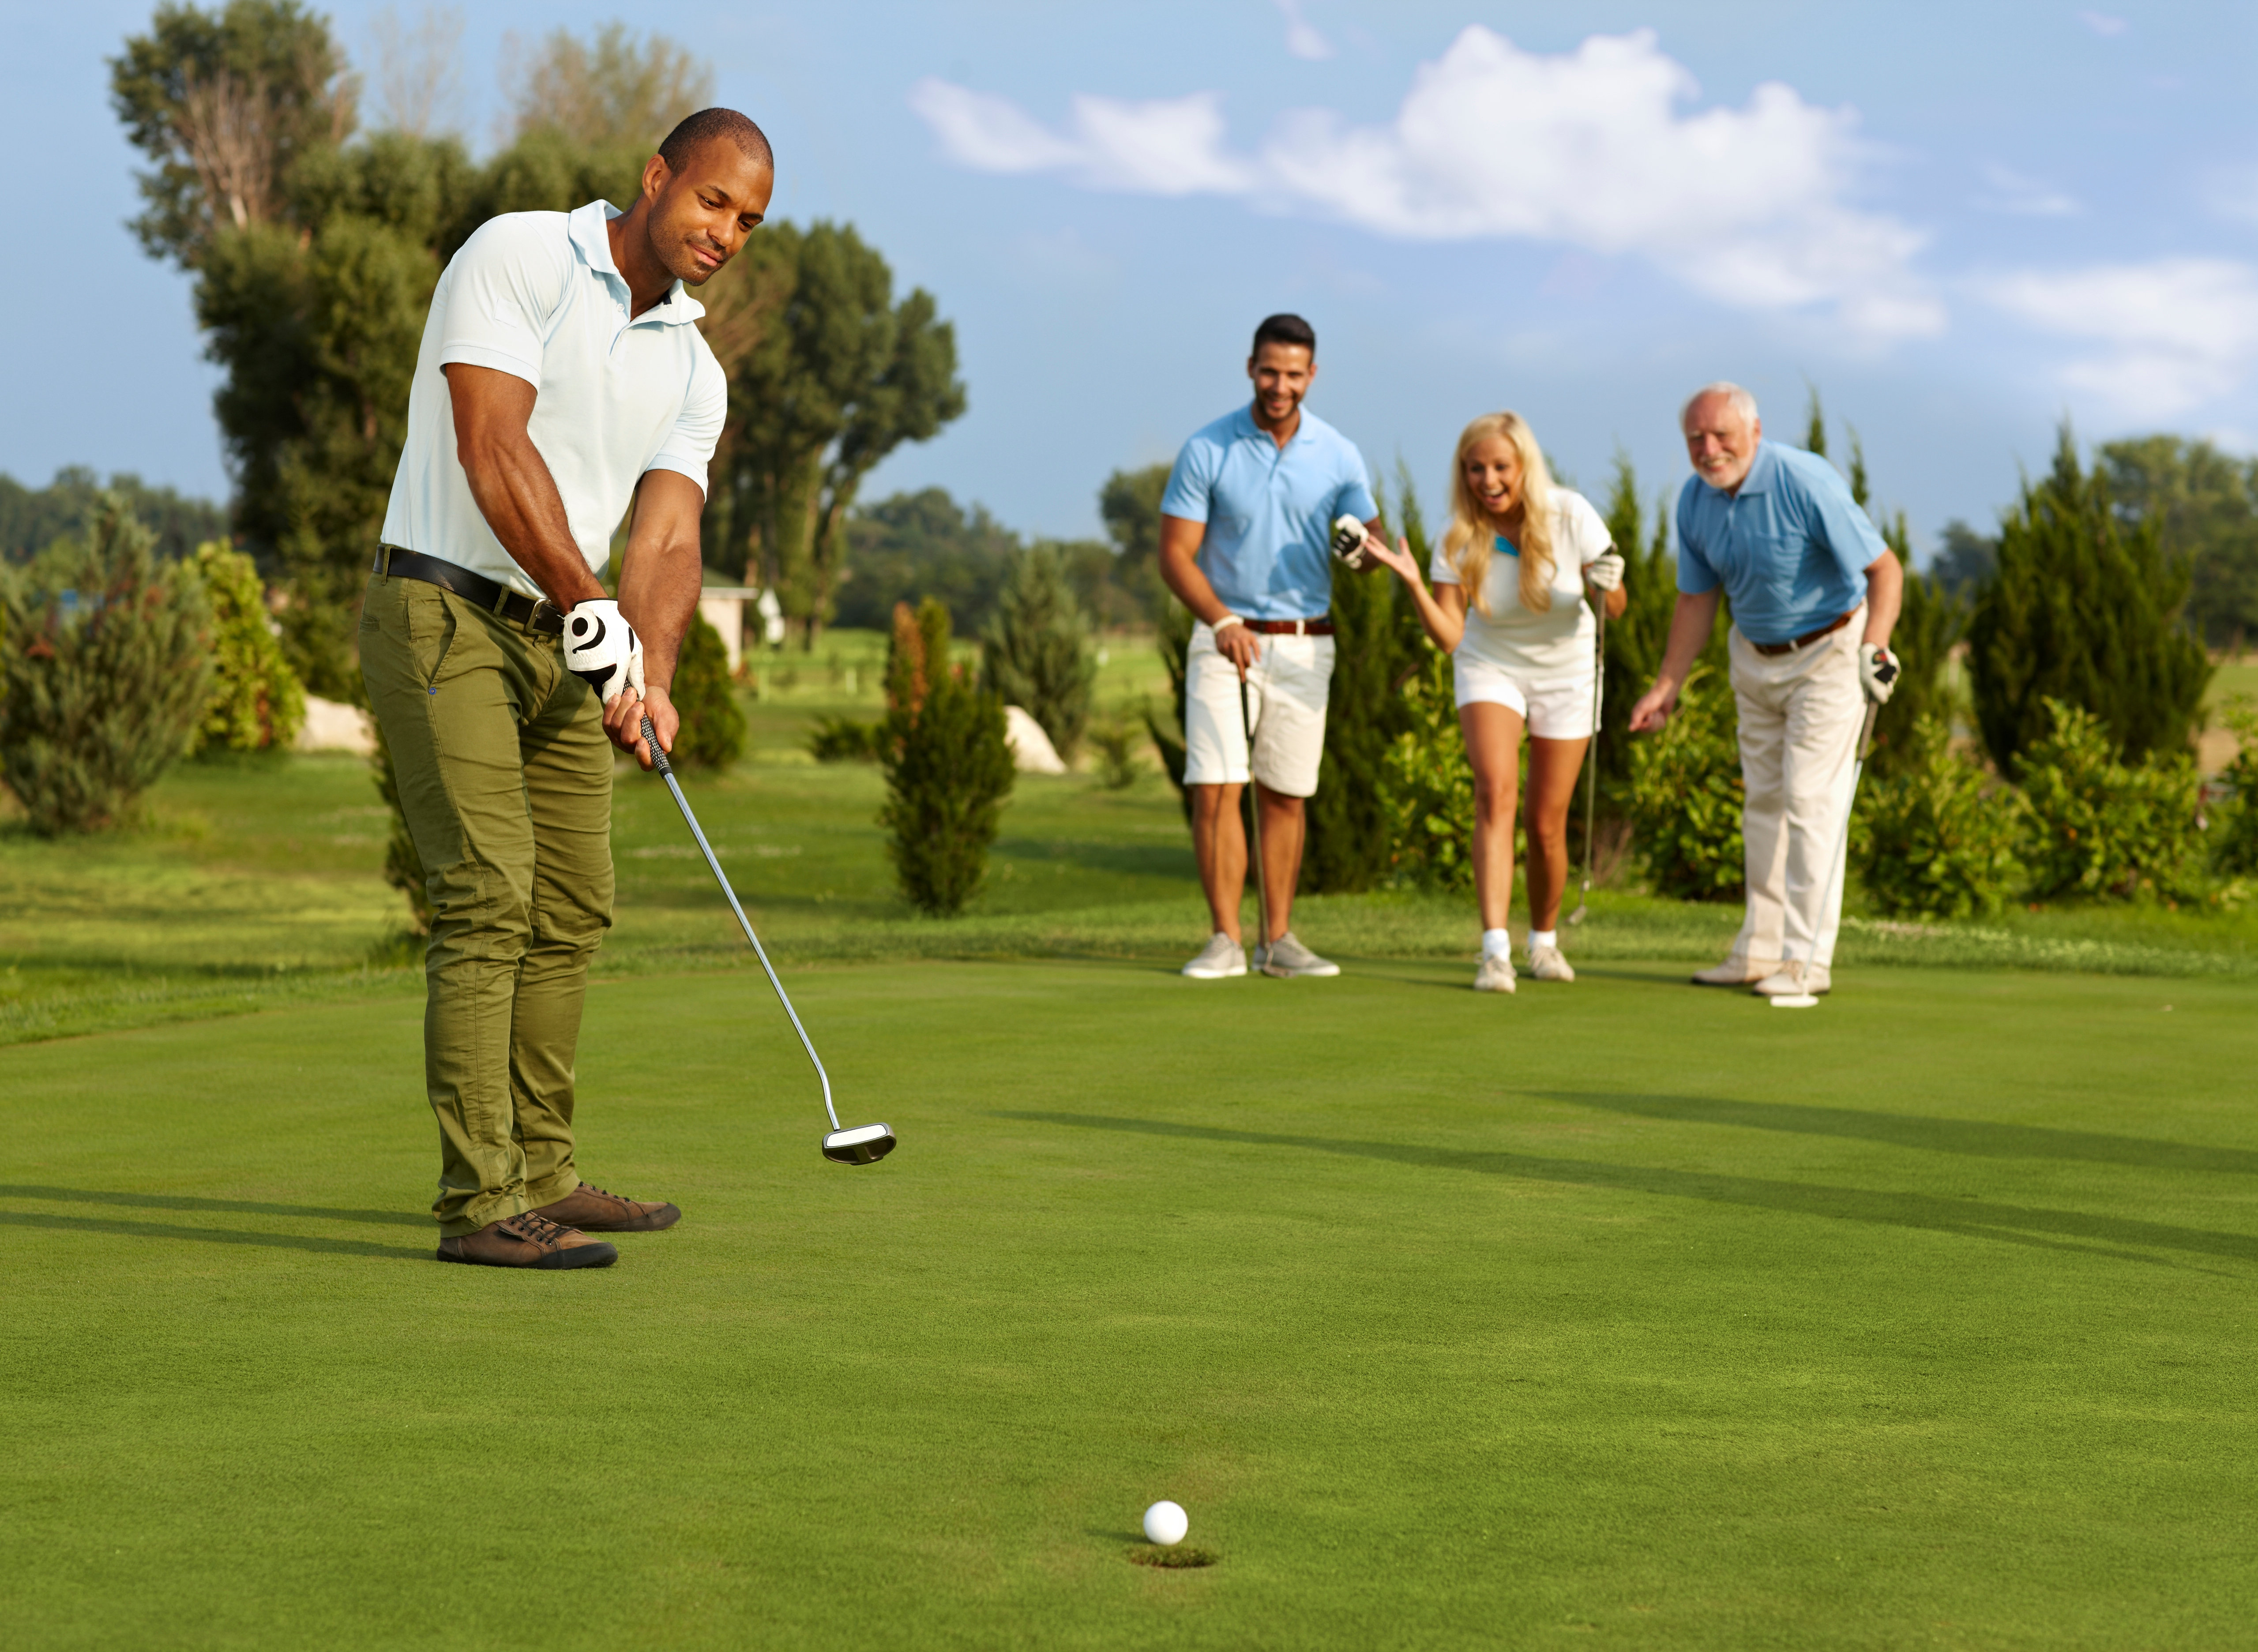
golf, sky, golf equipment, sports equipment, golfer, plant, golf club, cloud, professional golfer, tree, precision sports, golf ball, golf course, grass, player, leisure, ball game, grassland, Speed golf, landscape, recreation, stick and ball sports, fourball, plain, wedge, natural landscape, fun, iron, pitch and putt, meadow, ball, sports, competition event, lawn, championship, stick and ball games, competition, plantation, sport venue, tournament, match play, individual sports, landscaping, foursome golf, team, games, play